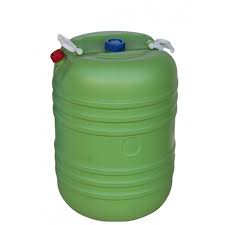
Waste category: plastic